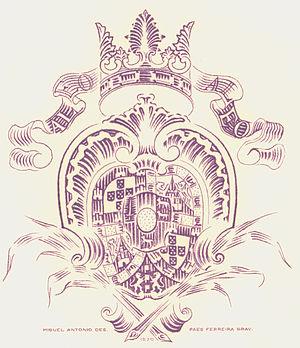
Miguel António do Carmo de Noronha de Paiva Couceiro, 4ᵉ comte de Paraty, est un militaire et administrateur colonial portugais qui a occupé le poste de gouverneur de Diu. Dans la vie civile il est industriel, dirige la "Compagnie Colonial do Búzi" au Mozambique et fonde la "Açucareira de Moçambique". Il est aussi l'auteur de plusieurs travaux à caractère historique, héraldique et généalogique.